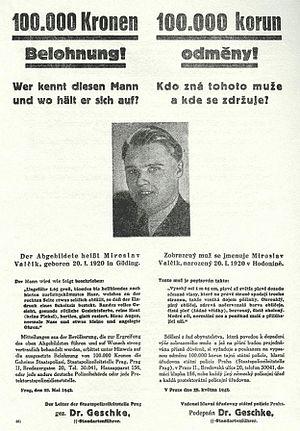
Josef Valčík, né le 2 novembre 1914 à Valašské Klobouky et mort le 18 juin 1942 à Prague, est un soldat et résistant tchécoslovaque. Il est impliqué dans l'opération Anthropoid en 1942, opération durant laquelle Josef Valčík est chargé de prévenir Jan Kubiš et Jozef Gabčík de l'arrivée de Reinhard Heydrich avec un miroir. Bien que Reinhard Heydrich, SS-Obergruppenführer, chef du Reichssicherheitshauptamt et le « vice-gouverneur de Bohême-Moravie » ne soit pas tué directement pendant cette opération, ce dernier décédera quelques jours plus tard des suites de ses blessures.